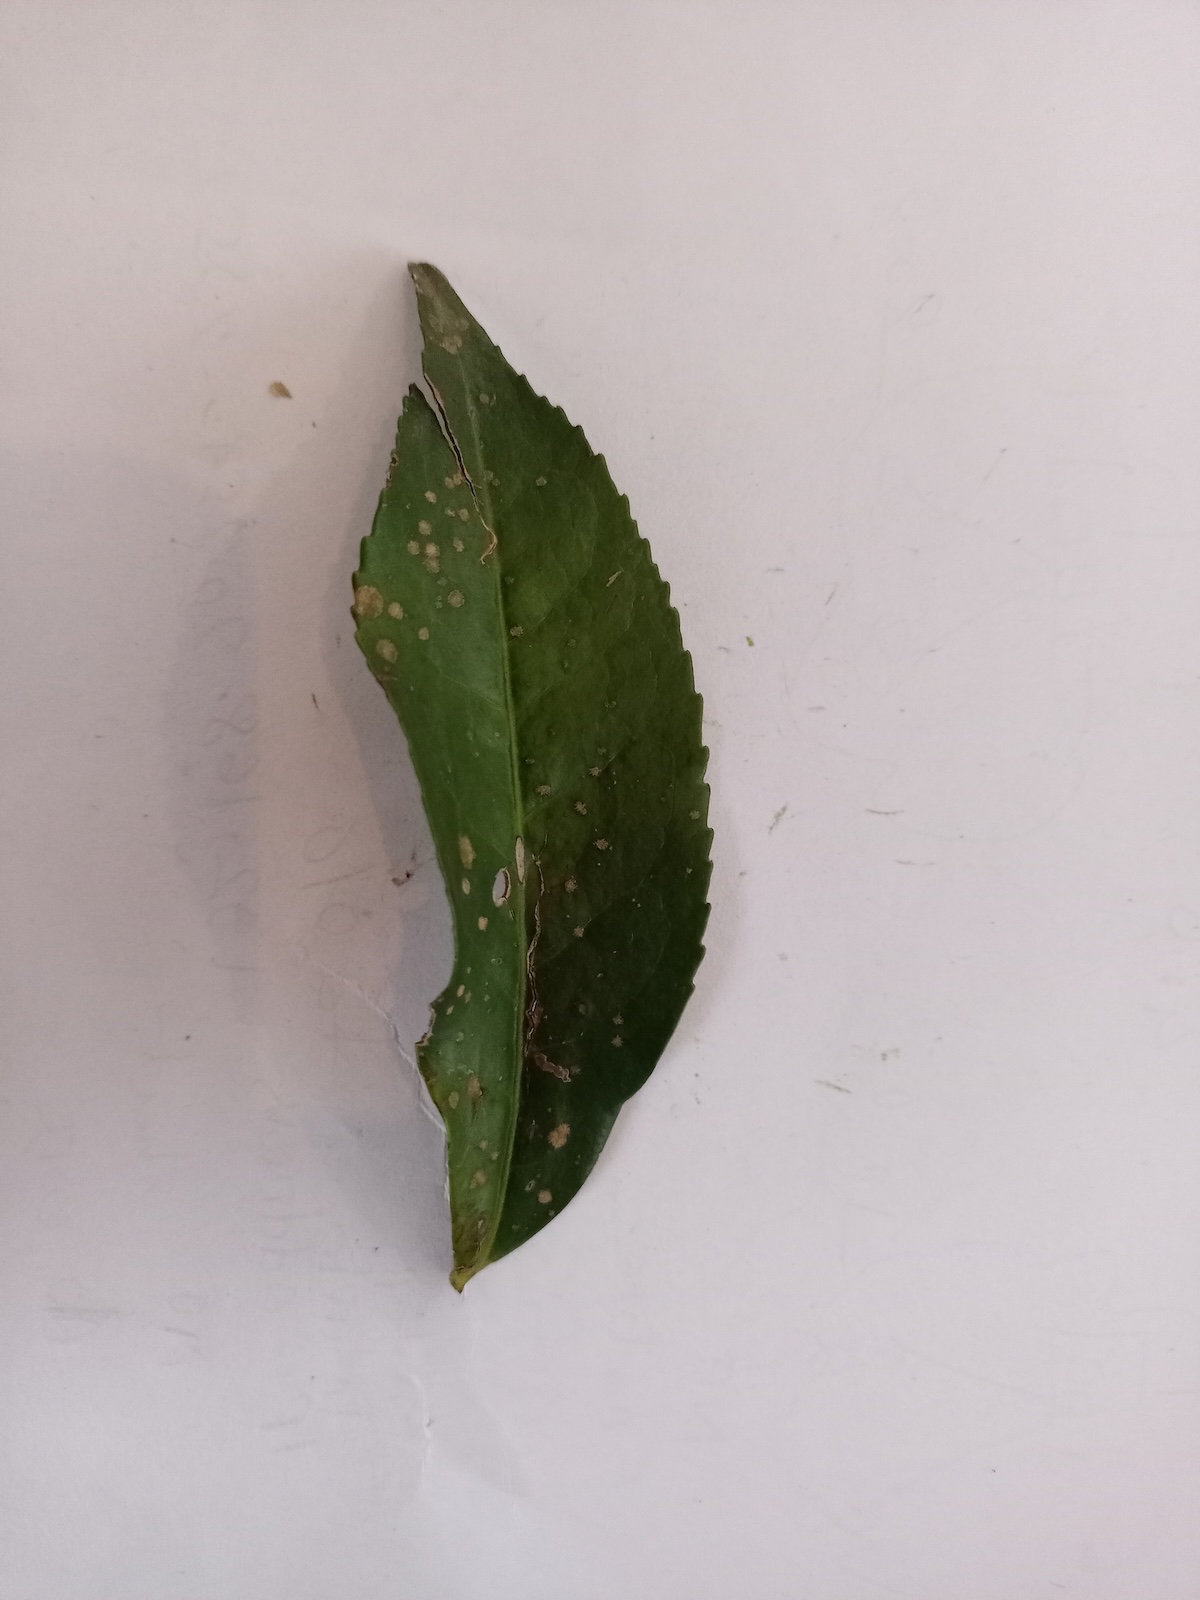
Label: Tea algal leaf spot